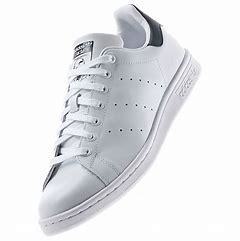
Brand: adidas
Model: originals Adidas Originals Stan Smith